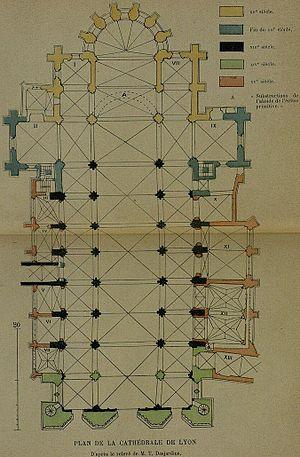
Illustration tirée de 'La cathédrale de Lyon', monographie de la primatiale Saint-Jean par Lucien Bégule (1913)
La primatiale Saint-Jean-Baptiste-et-Saint-Étienne est le siège épiscopal de l'archidiocèse de Lyon. Elle a rang de cathédrale et de primatiale : l'archevêque de Lyon a le titre de Primat des Gaules ; le poste est actuellement géré par l'administrateur apostolique du diocèse, Mᵍʳ Michel Dubost, nommé en juin 2019.